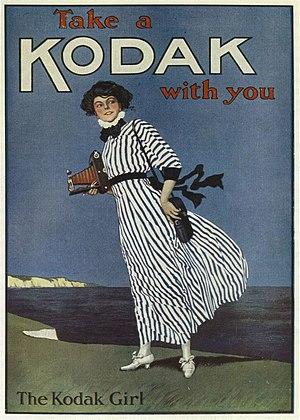
John Hassall est un illustrateur britannique.
Kodak est une entreprise américaine ayant fabriqué des produits et fournissant des services dans le domaine de la photographie, du cinéma, de l'informatique, de la radiologie et de l'impression.